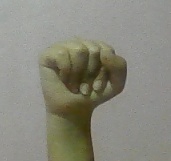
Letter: saad